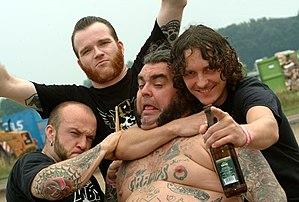
Peter Pan Speedrock est un groupe de hard rock néerlandais, originaire de Eindhoven,